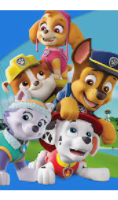
Portrait style: Cartoon Portrait